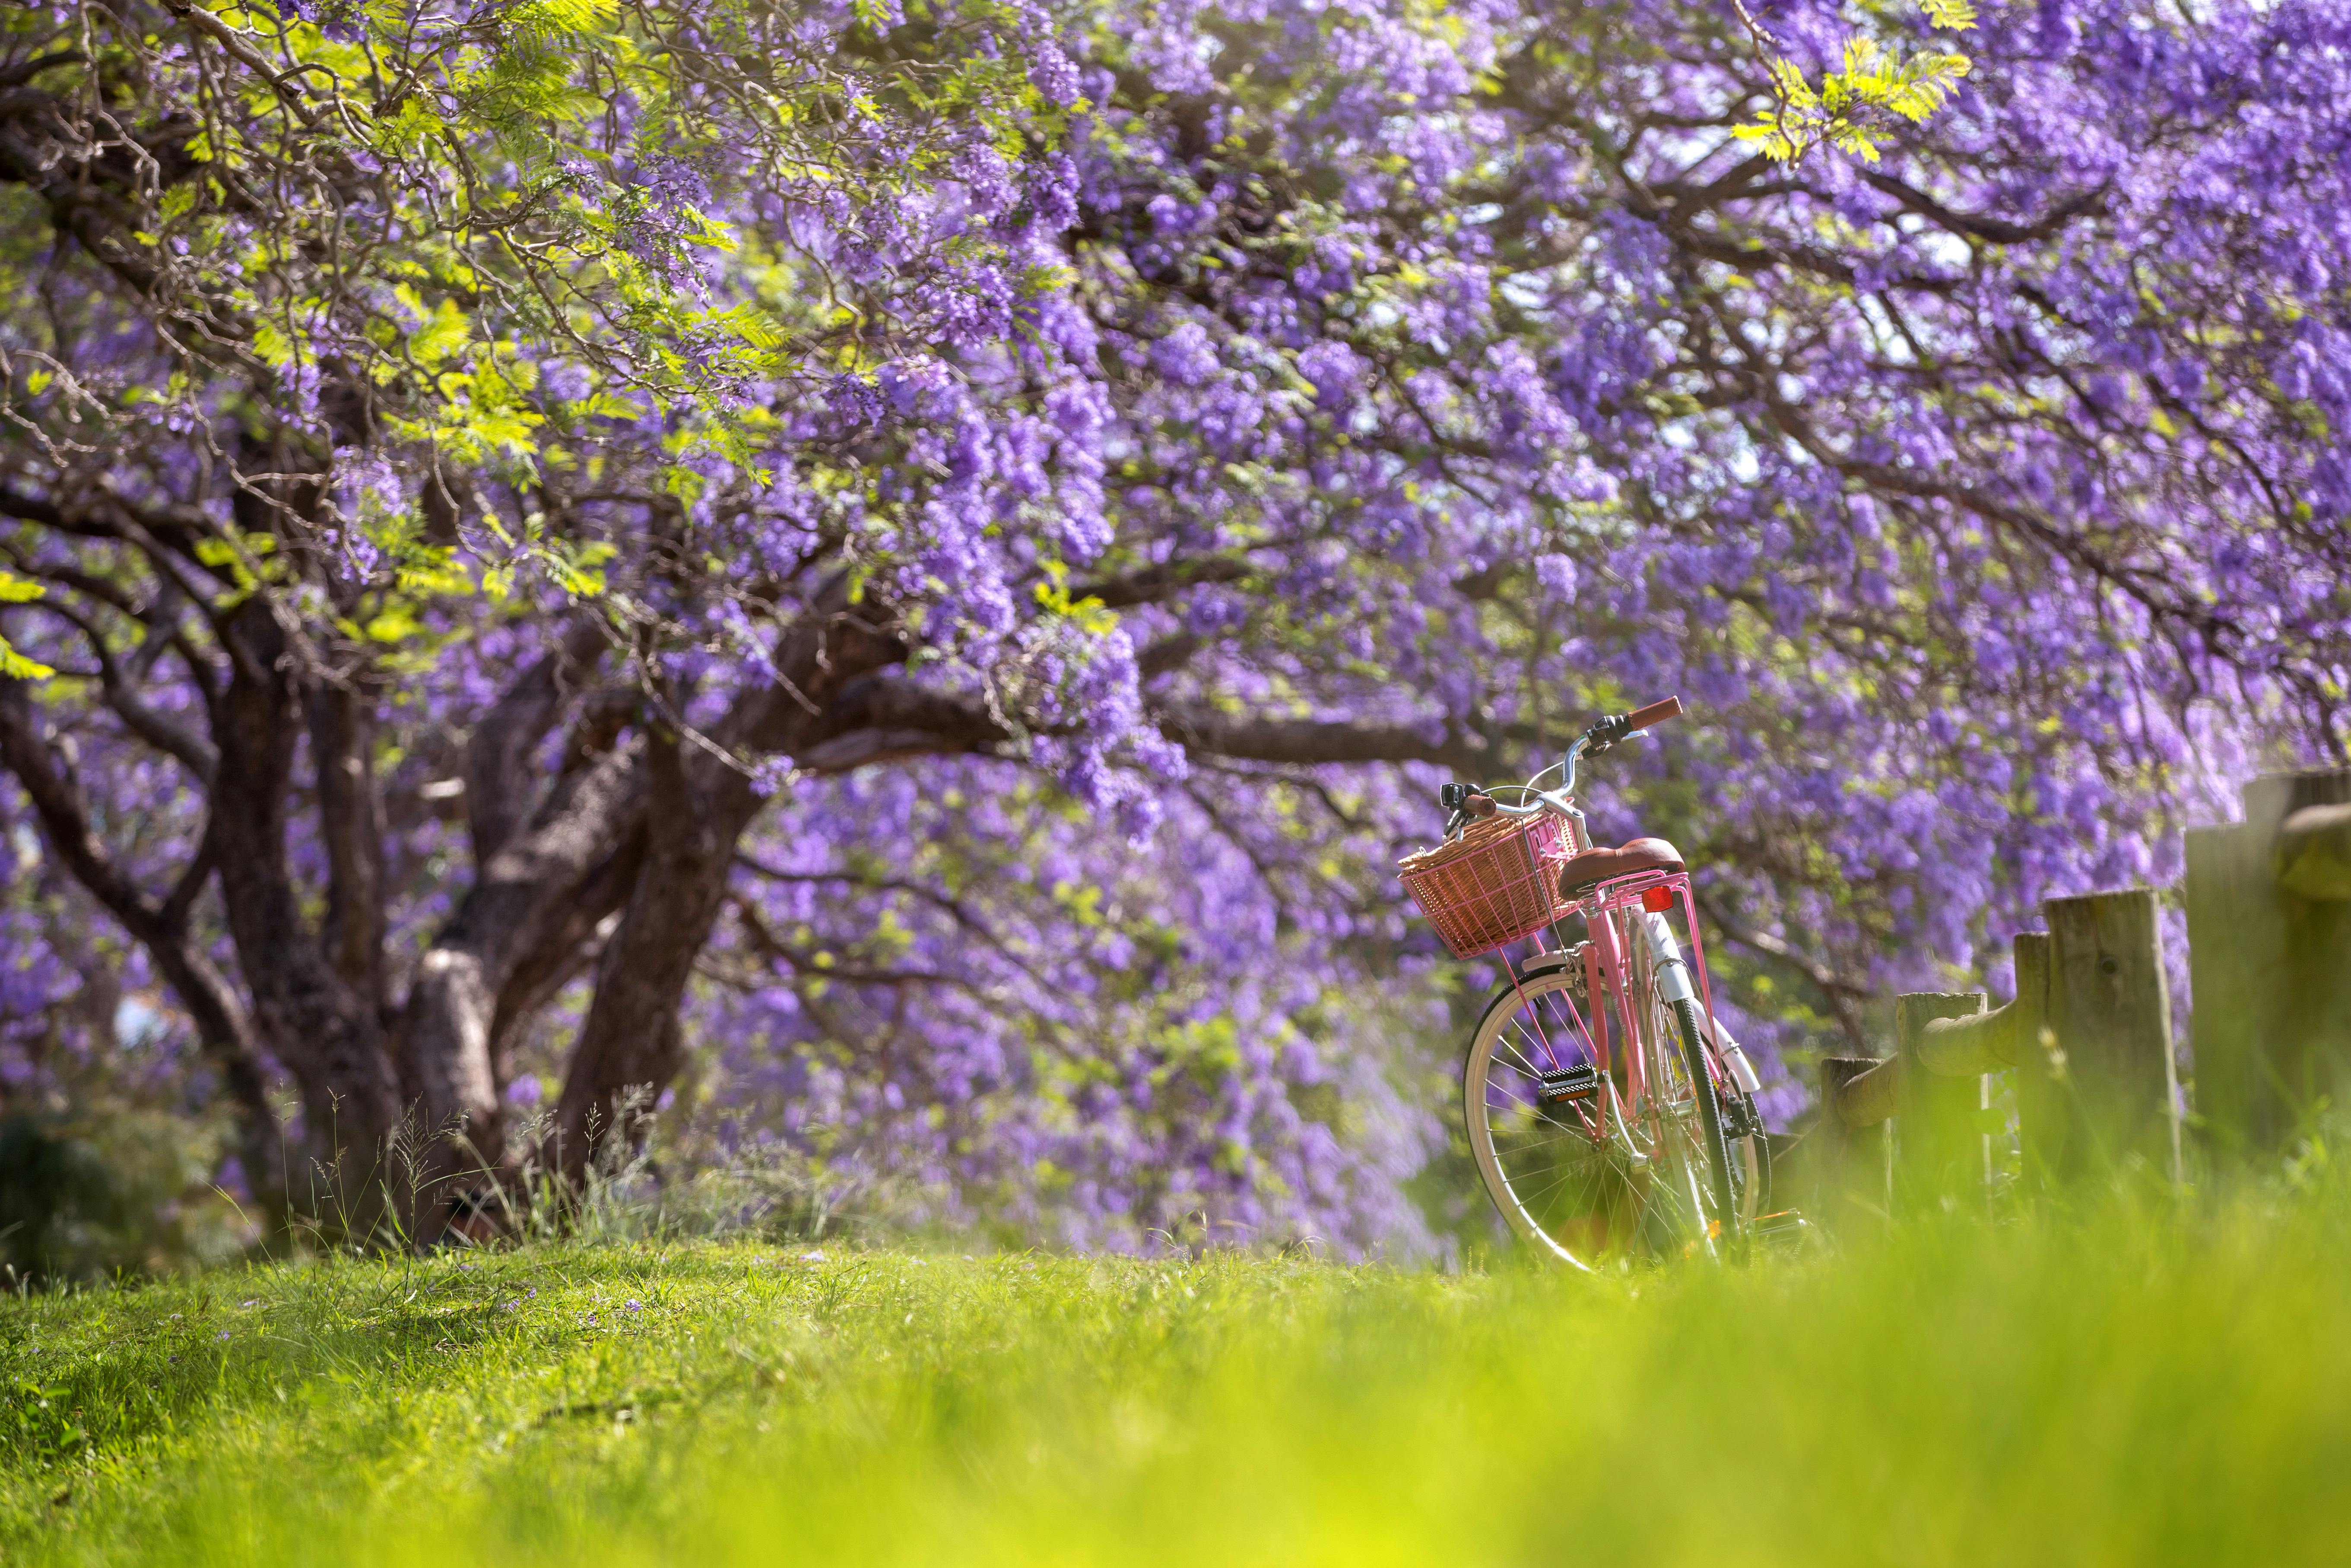
natural, flower, plant, purple, tree, natural landscape, petal, violet, grass, groundcover, flowering plant, shrub, meadow, lavender, twig, landscape, wood, grassland, blossom, field, People in nature, prairie, electric blue, wildflower, garden, wisteria, woodland, pasture, plant stem, forest, english lavender, buddleia